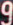
Number: 9